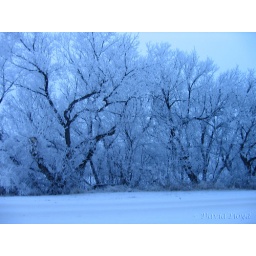
Hoar frost on trees along the Red Deer river in Drumheller.